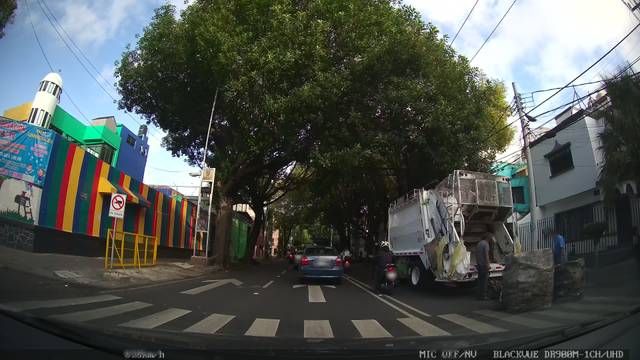
Region: Mexico
Coordinates: 19.369, -99.146